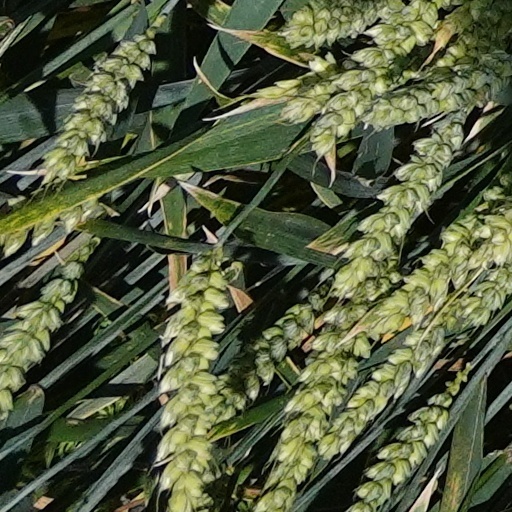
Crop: wheat